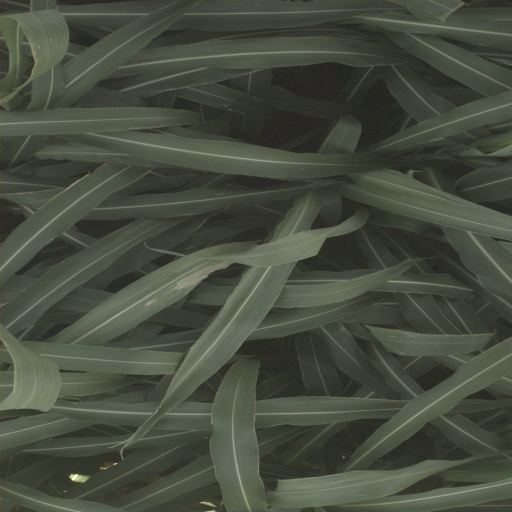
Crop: sorghum